Audrey Chapman

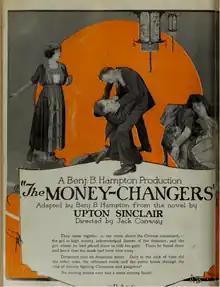
"The Money-Changers" by Jack Conway, 1920

Audrey Chapman (March 2, 1899 – August 10, 1993) was an actress in motion pictures of the silent film era from Philadelphia, Pennsylvania.